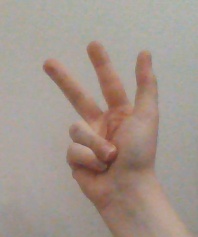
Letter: al